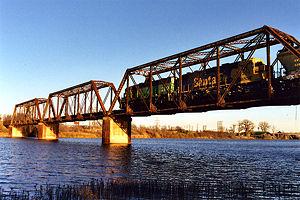
Le fleuve Brazos, appelé autrefois Rio Brazos de Dios, avec 2 060 km de long est le 11ᵉ cours d'eau des États-Unis et le premier de l'État du Texas.